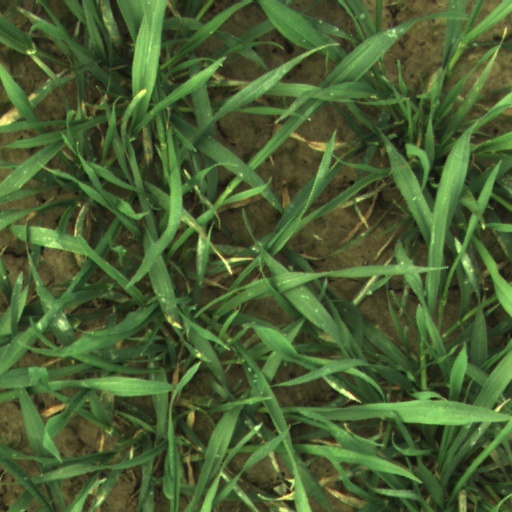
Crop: wheat